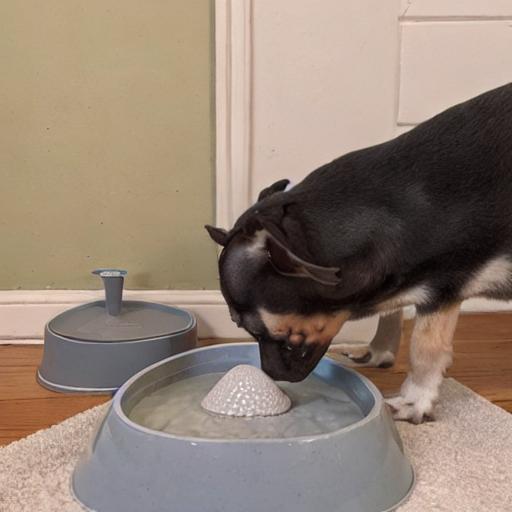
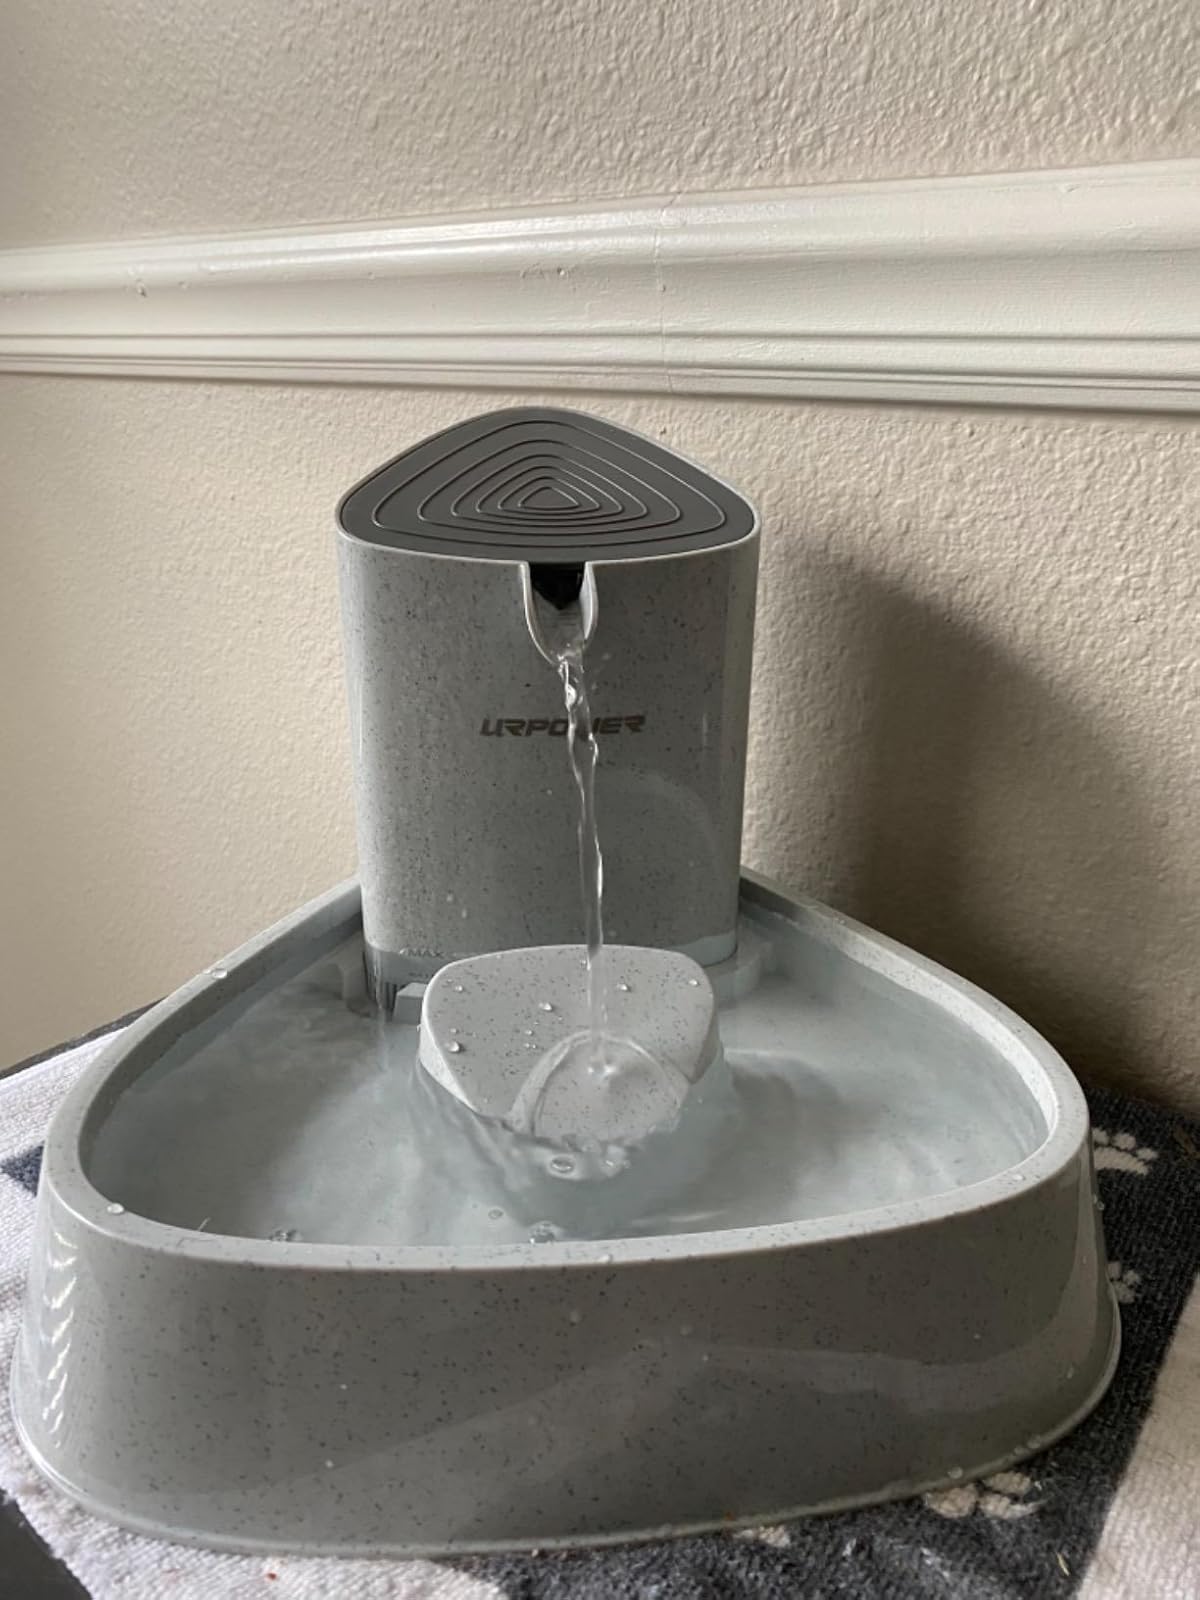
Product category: items_bowl
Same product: no